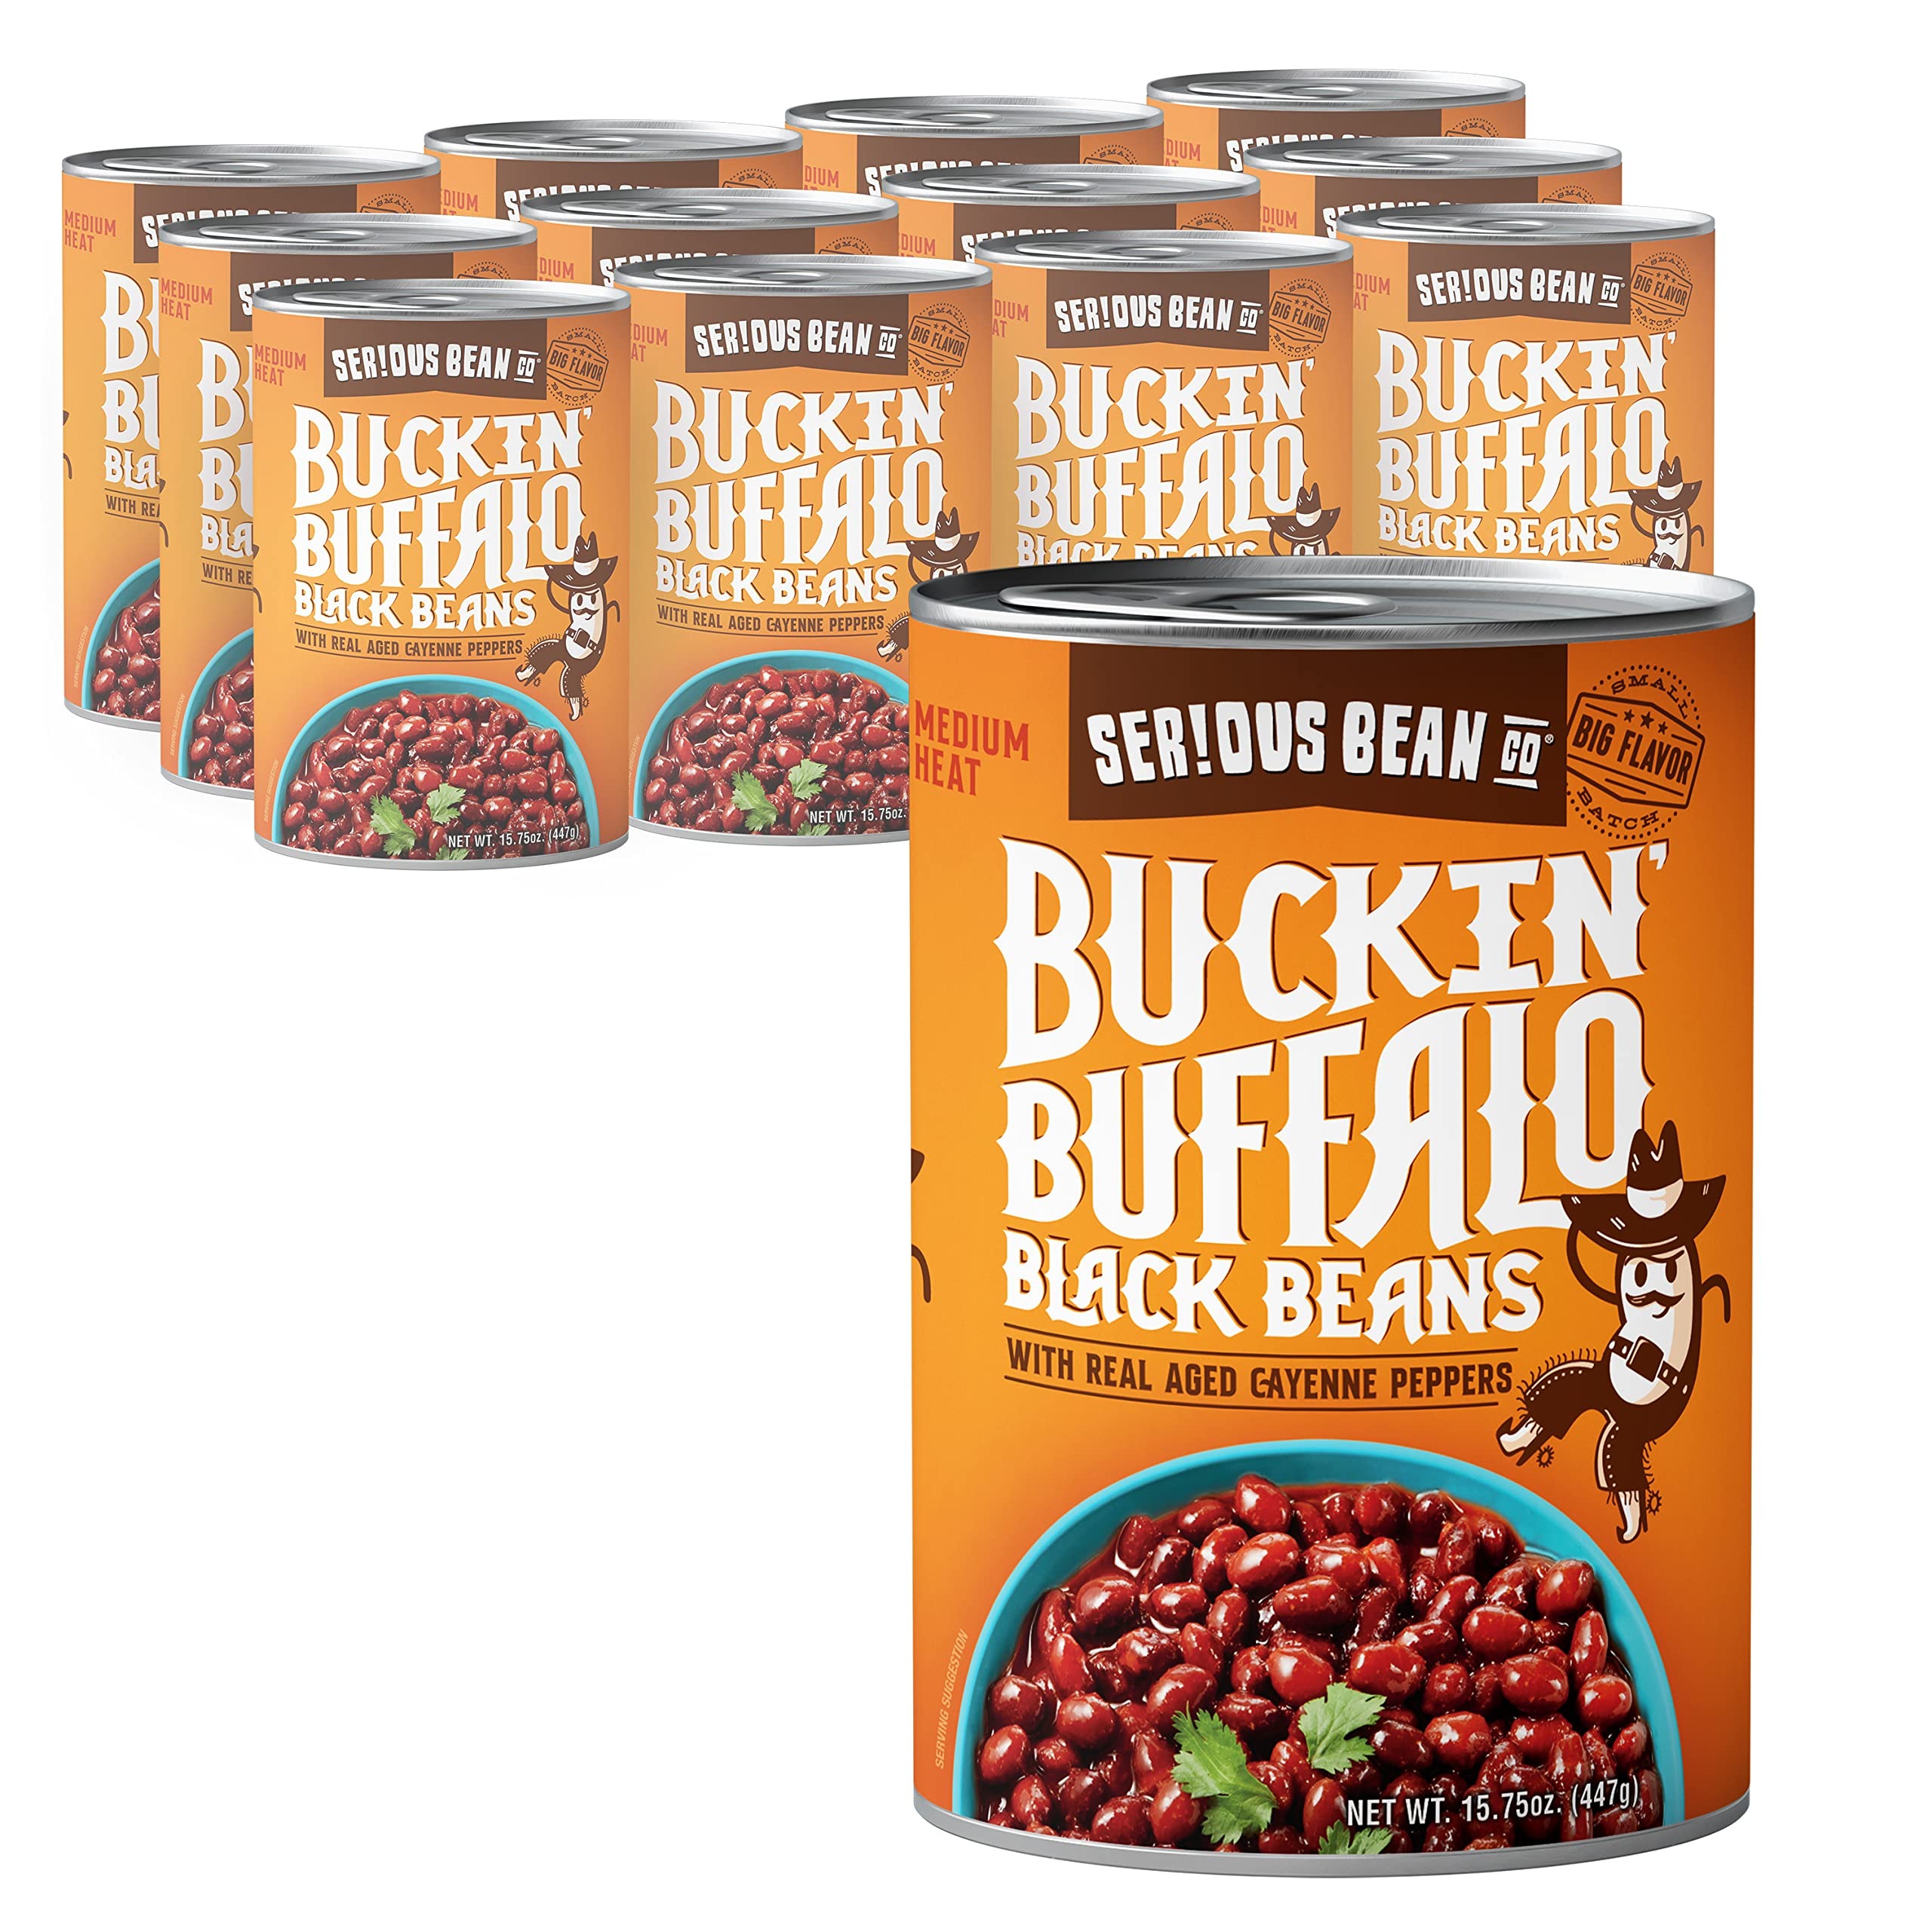
Item Name: SERIOUS Bean Co Buckin' Buffalo Black Beans, Fully Cooked, Plant-Based Canned Beans, Mild Spice, 12-Pack of 15.75 Oz. Cans
Bullet Point 1: Great for BBQ, tailgating and everyday meals.
Bullet Point 2: Tangy, spicy, and sweet flavored black beans.
Bullet Point 3: Made with real Buffalo sauce.
Bullet Point 4: Fully cooked. Shelf-Stable.
Bullet Point 5: Vegetarian. Vegan.
Bullet Point 6: Great source of fiber and plant-based protein.
Bullet Point 7: Non-BPA. Pop-top lid.
Bullet Point 8: No preservatives and no high fructose corn syrup.
Bullet Point 9: 12-pack of cans. Each can is 15.75 Ounces.
Product Description: Our SERIOUS Bean Co Buckin’ Buffalo Black Beans were love at first taste! When we first tried Batch #8, we knew it was the one. Tangy. Spicy. Sweet. It's everything you want in Buffalo. It's Buckin' Buffalo. Better than other baked beans because we don't do boring. It all starts in the kitchen - crafting, testing, tasting, adding a little love, testing, and tasting again. We create each of our unique canned bean flavors with the highest quality, most flavorful ingredients and the best beans from America's heartland. UN-BORING your meals. Spice up your table with SERIOUS Bean Co Buckin’ Black Buffalo Beans. Always ORIGINAL. Always BOLD. Always DELICIOUS. SERIOUS Bean Co offers a variety of diverse flavors including Sweet and a Bit Sassy Dr Pepper Baked Beans, Southwest Smokehouse Black Beans with Supersweet Corn & Real Ancho Chili Pepper, Dude Perfect Jalapeno & Bacon Pinto Beans, Carolina Gold BBQ Beans, Sweet & Smoky Chipotle Pinto Beans with Tomatoes and Adobo Spices, Hot Honey Baked Beans and Buckin’ Buffalo Black Beans.
Value: 189.0
Unit: Ounce

Price: 18.72